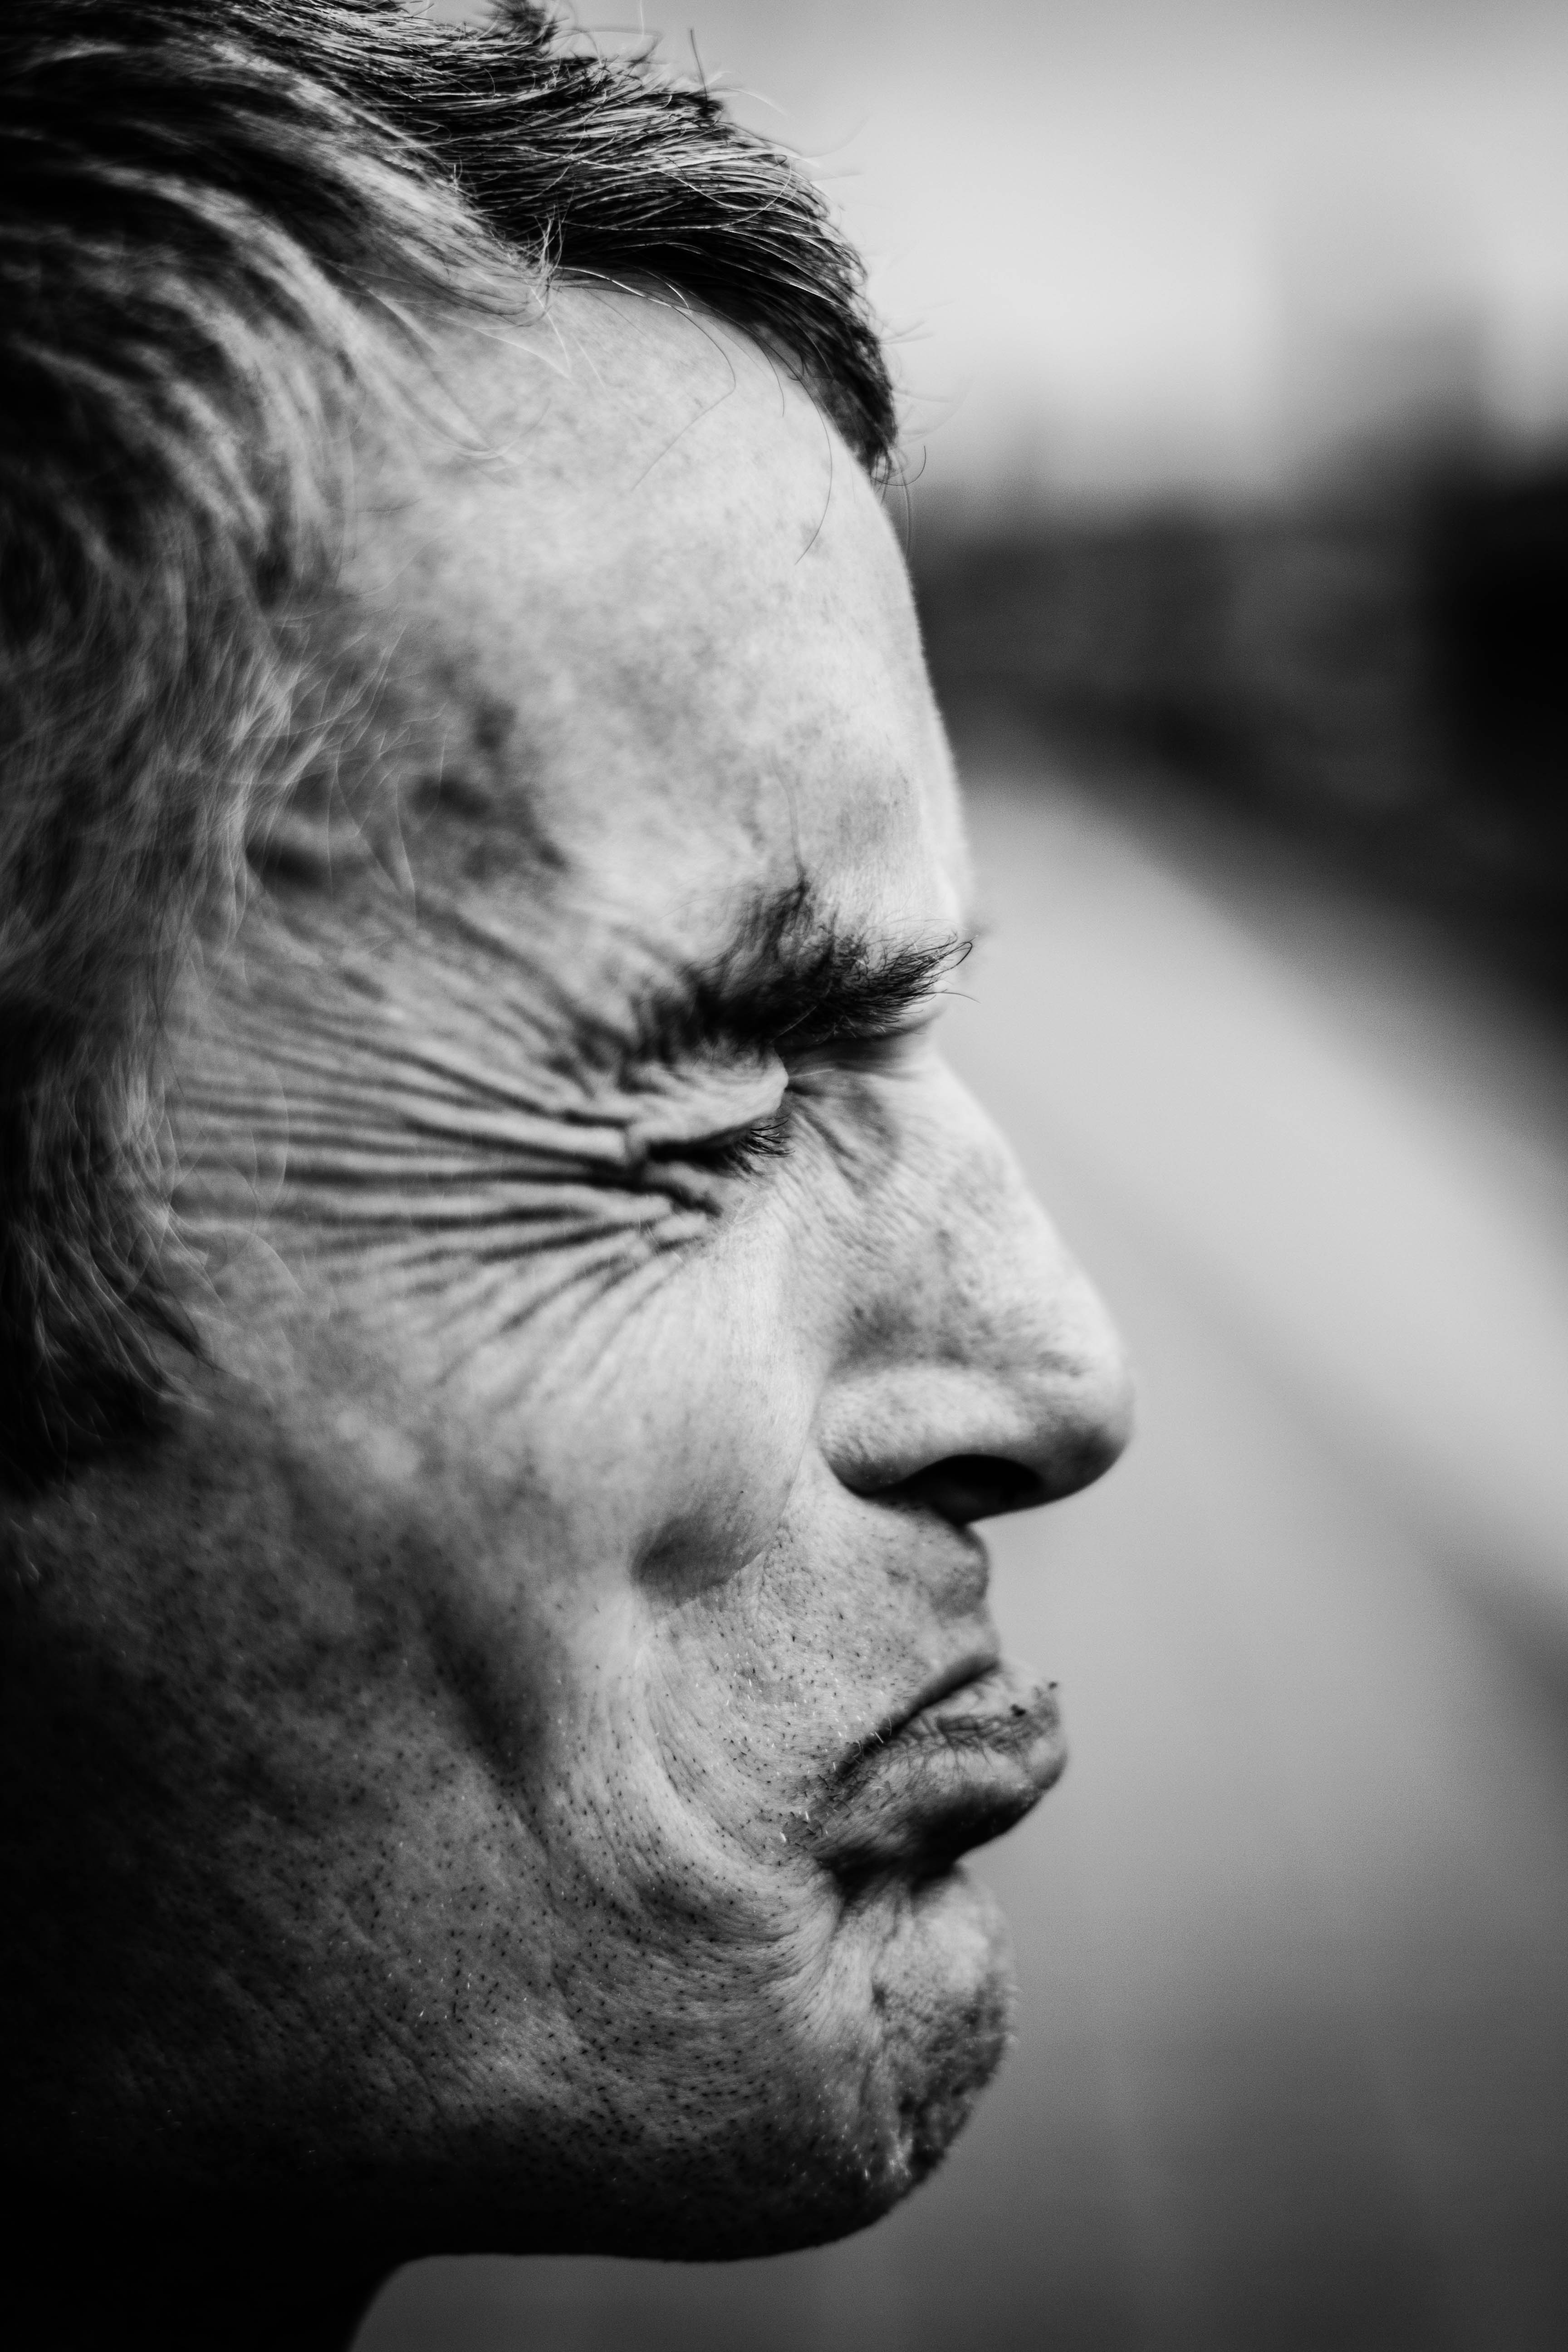
man, black and white, people, white, street, photography, male, portrait, canon, black, monochrome, close up, blackandwhite, face, nose, eye, head, faces, emotion, portr t, monochrome photography, portrait photography, facial hair